Jérusalem

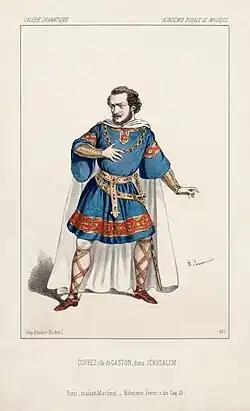
Gilbert Duprez as Gaston

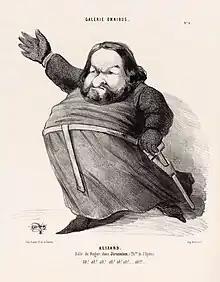
Adolphe Louis Joseph Alizard as Roger in "Jérusalem"

Late at night Hélène is with her lover, Gaston. His family and hers have long been in conflict, but on the following day and prior to Gaston's departure for the First Crusade, it has been agreed that there will be a solemn reconciliation between the two families. (Duet: "Adieu, mon bien-aimé" / "Farewell, my beloved!"). After he leaves, Hélène and her companion, Isaure, pray for Gaston's safety.